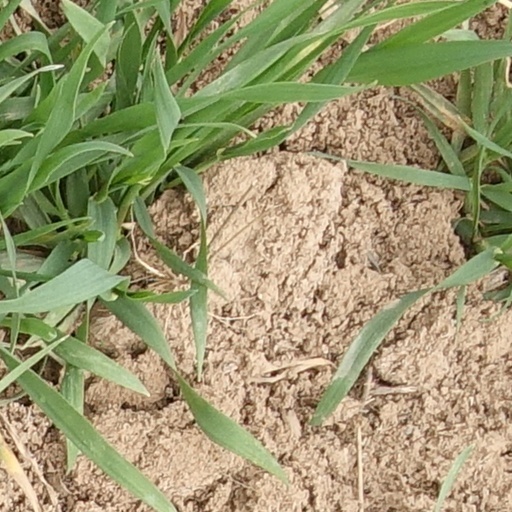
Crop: wheat